Uddharan Dutta Thakura

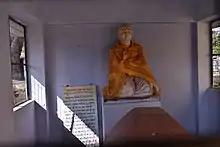
Statue of Uddharana Dutta at Uddharanpur

Uddharan Dutta Thakur (উদ্ধারণ দত্ত ঠাকুর) was an Indian philosopher and saint from the Gaudiya Vaishnava school of Vedanta tradition, producing a great number of philosophical works on the theology and practice of Bhakti yoga, Vaishnava Vedanta and associated disciplines. He is known as one of the Dwadasha gopas, (the 12 cowherd-boy associates from Goloka Vrindavan who were always in the company of Krishna and Balaram).